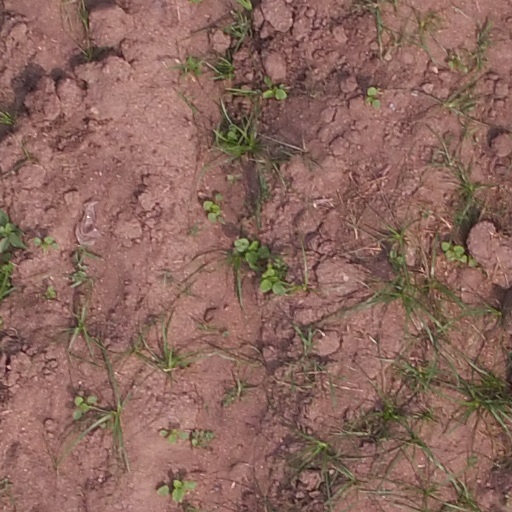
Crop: maize; corn